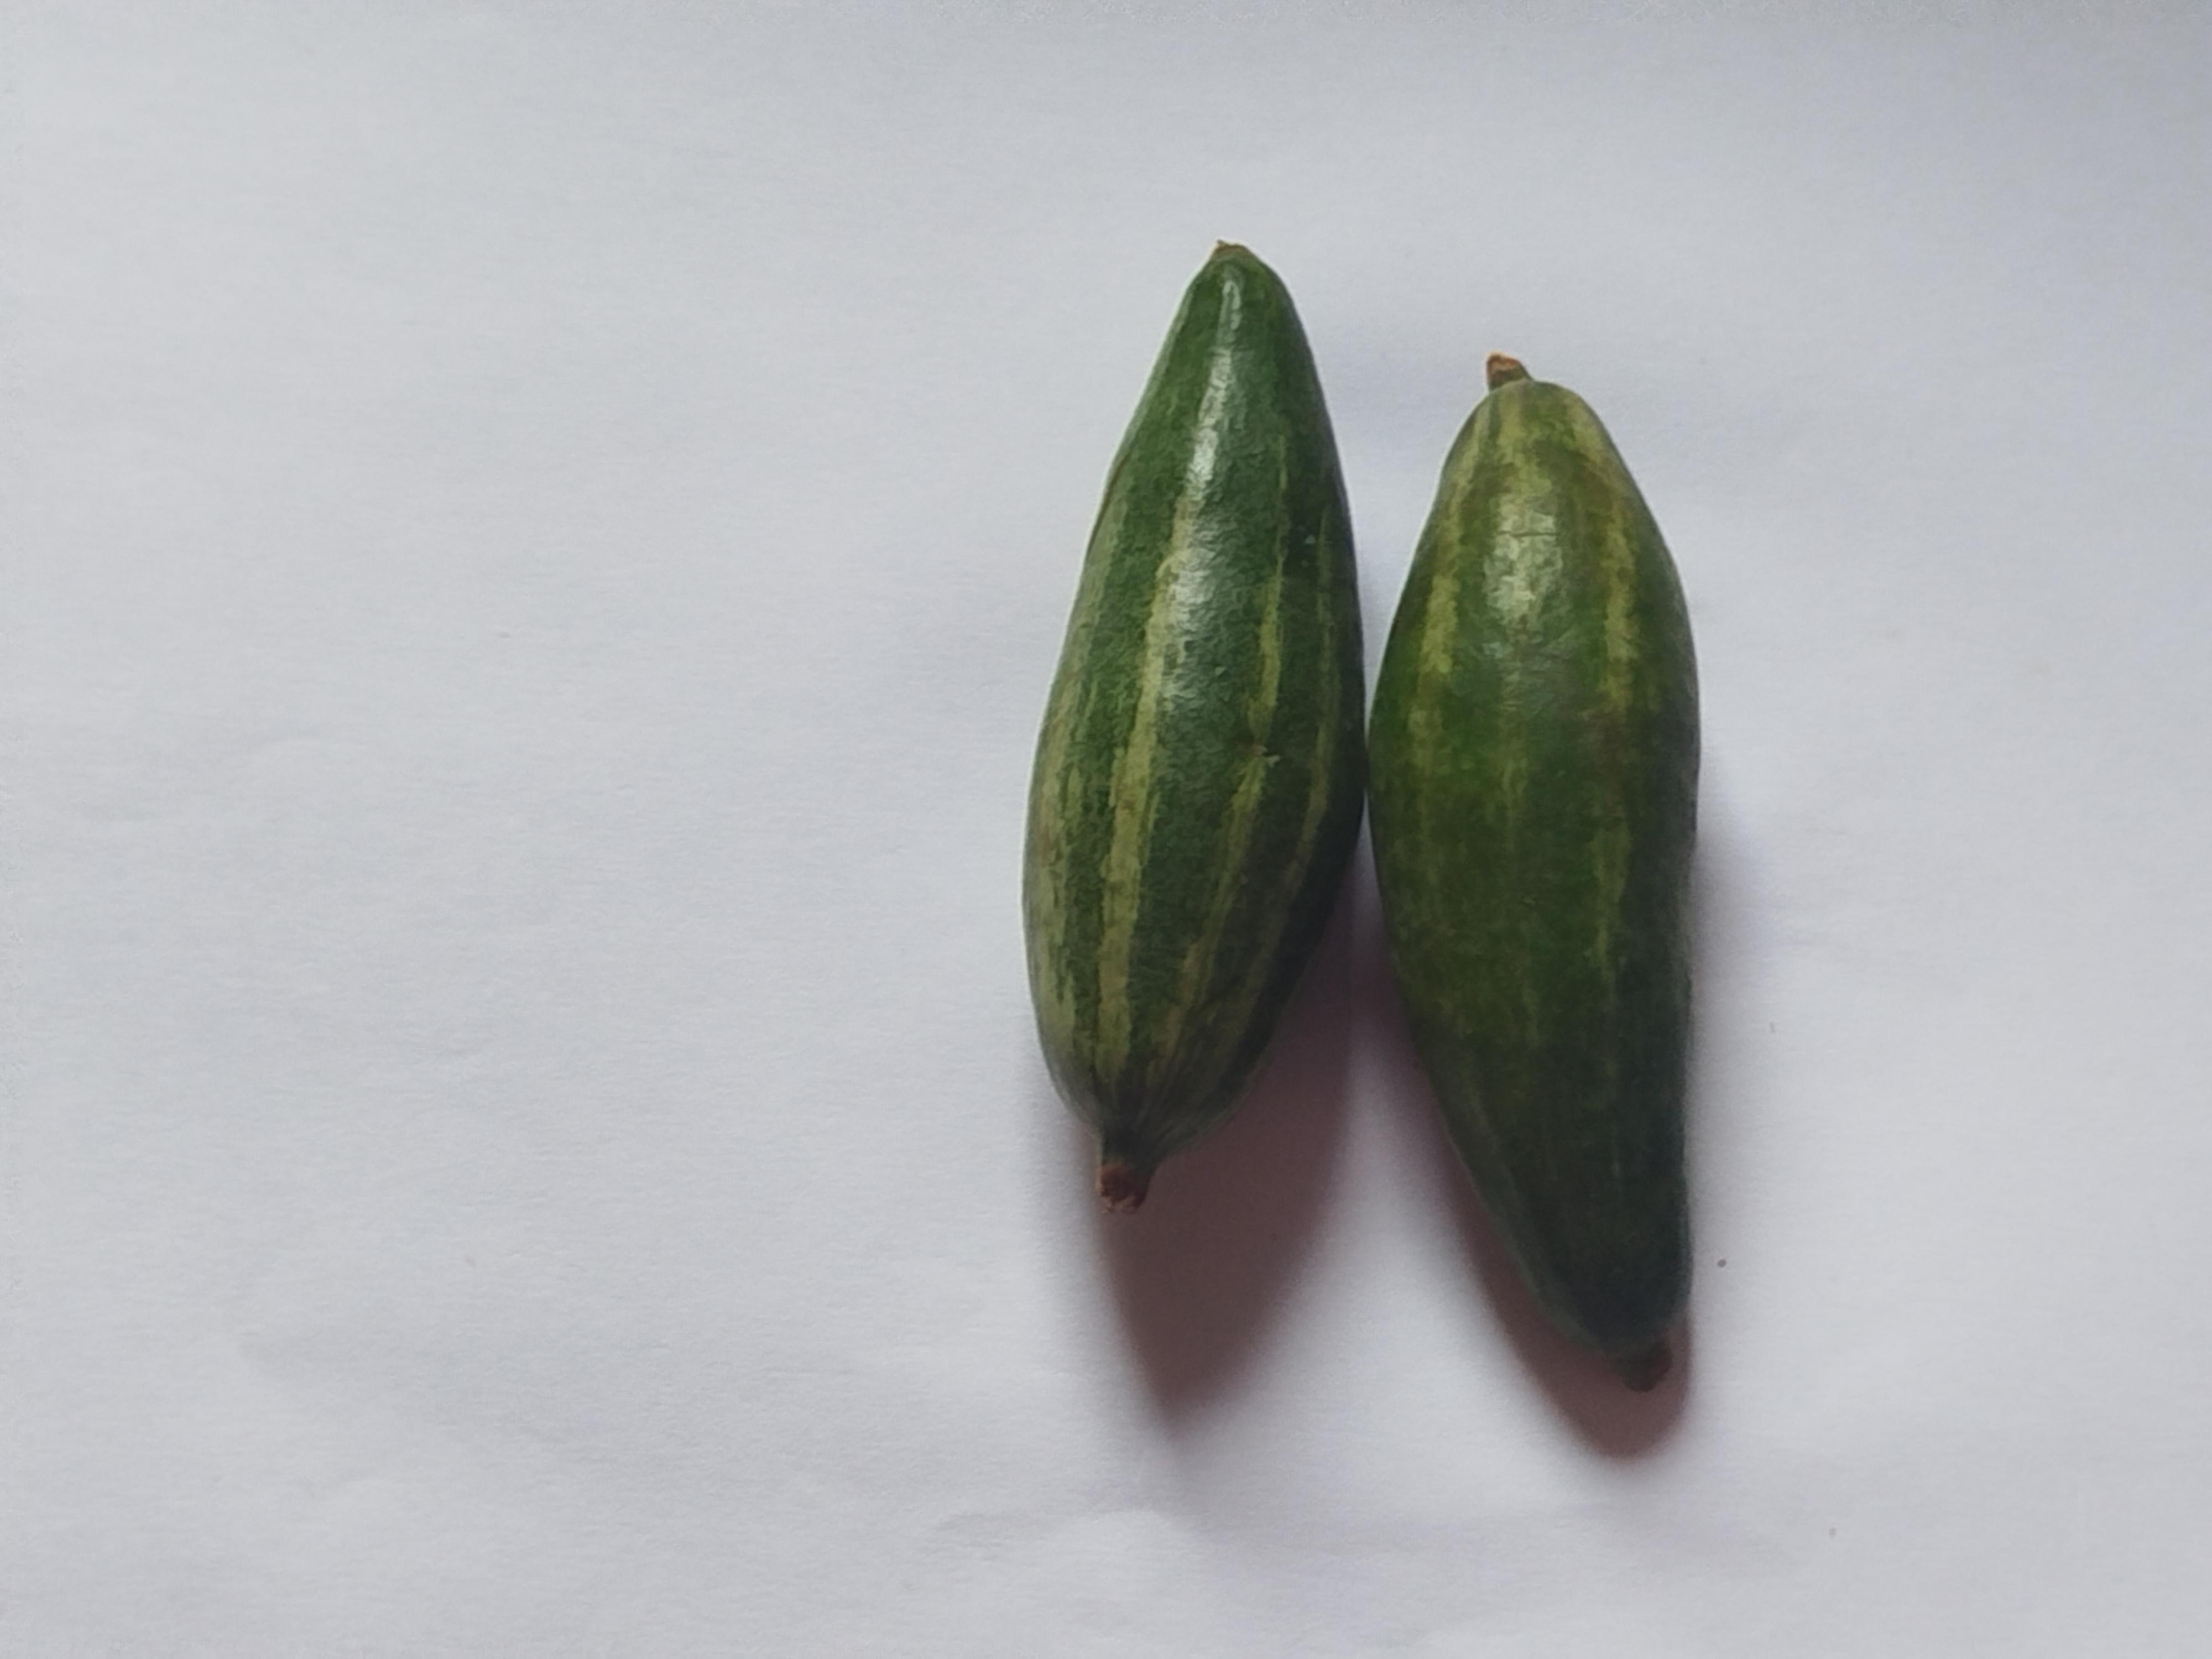
Label: Pointed gourd